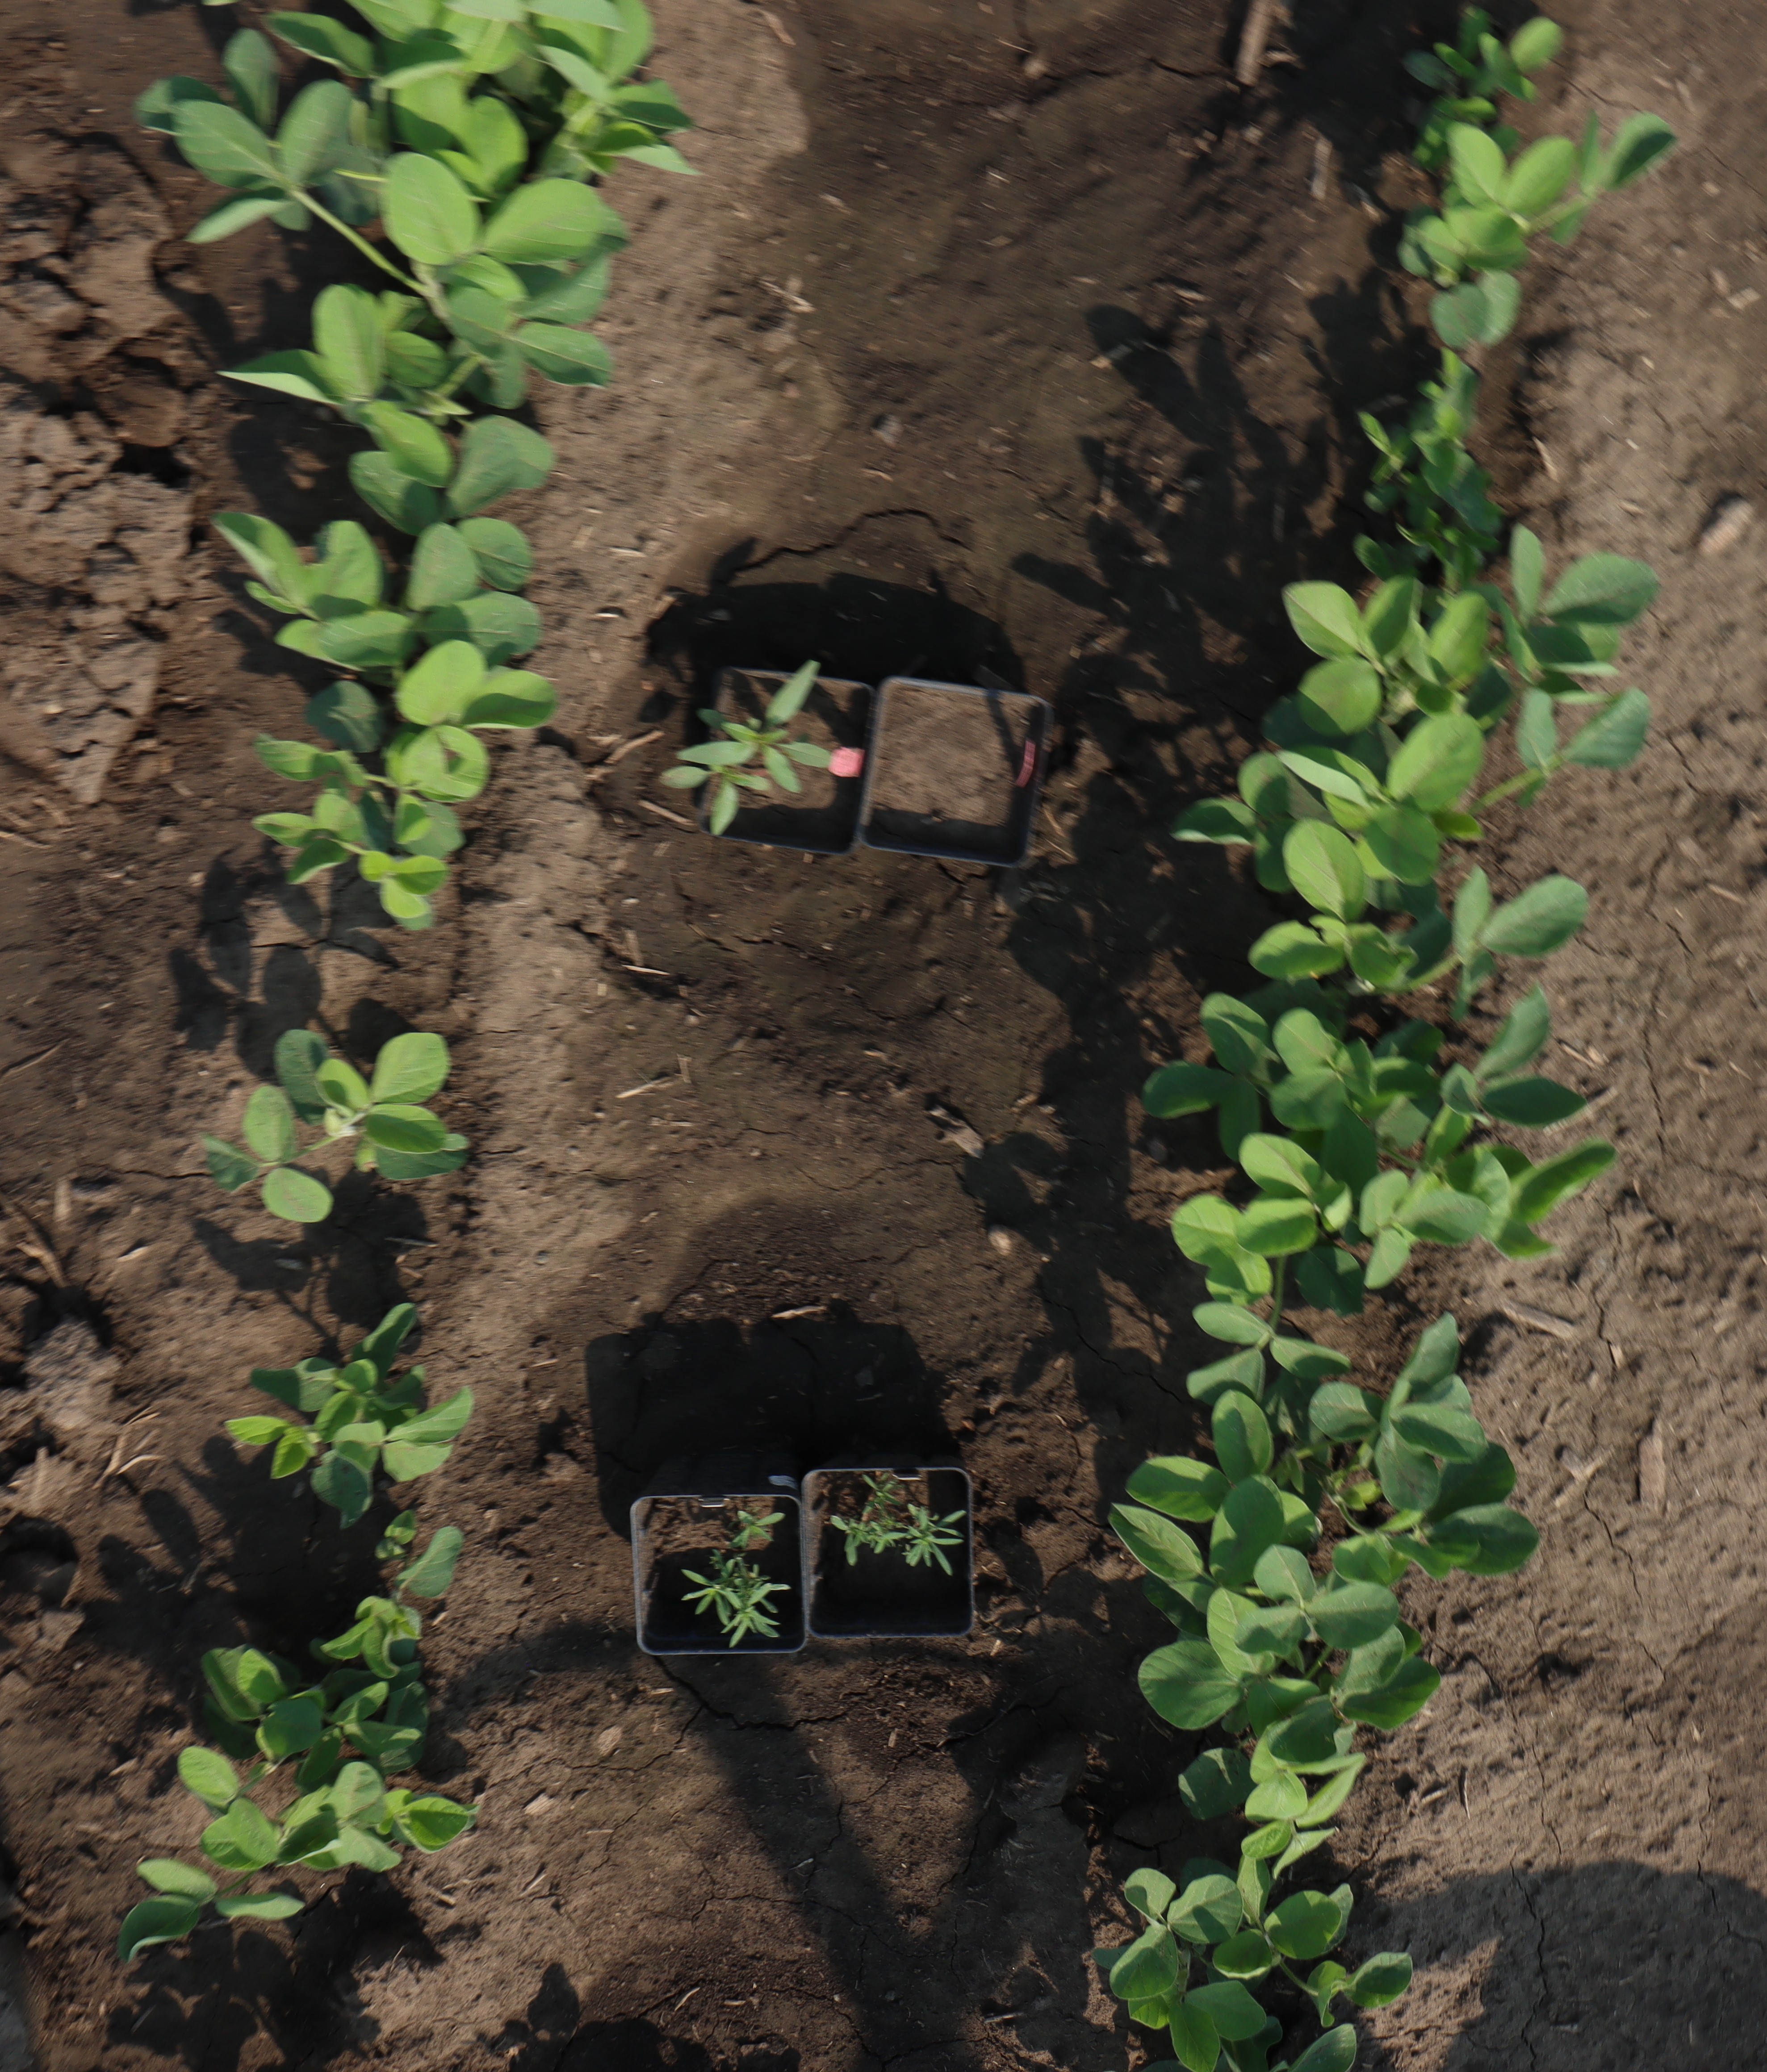
Crop: Soybean
Objects: Soybean, Soybean, Soybean, Soybean, Soybean, Soybean, Soybean, Soybean, Soybean, Soybean, Kochia, Kochia, Waterhemp